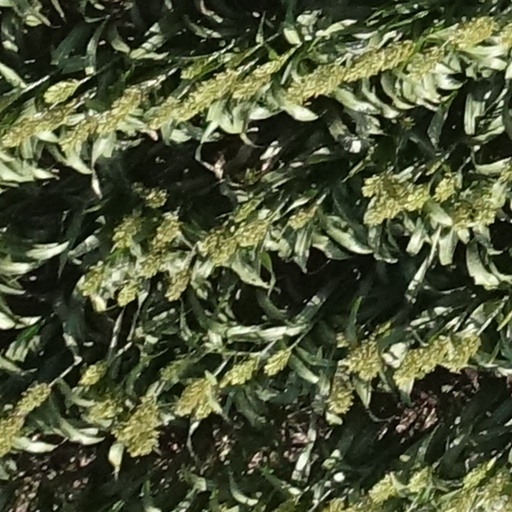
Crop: sorghum